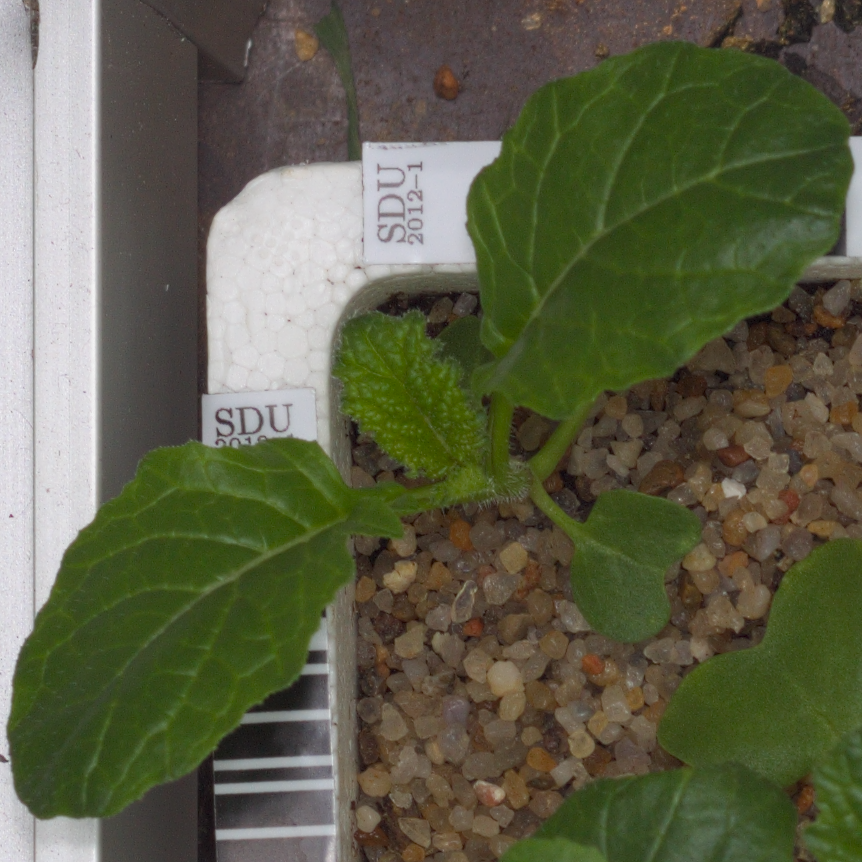
Label: charlock